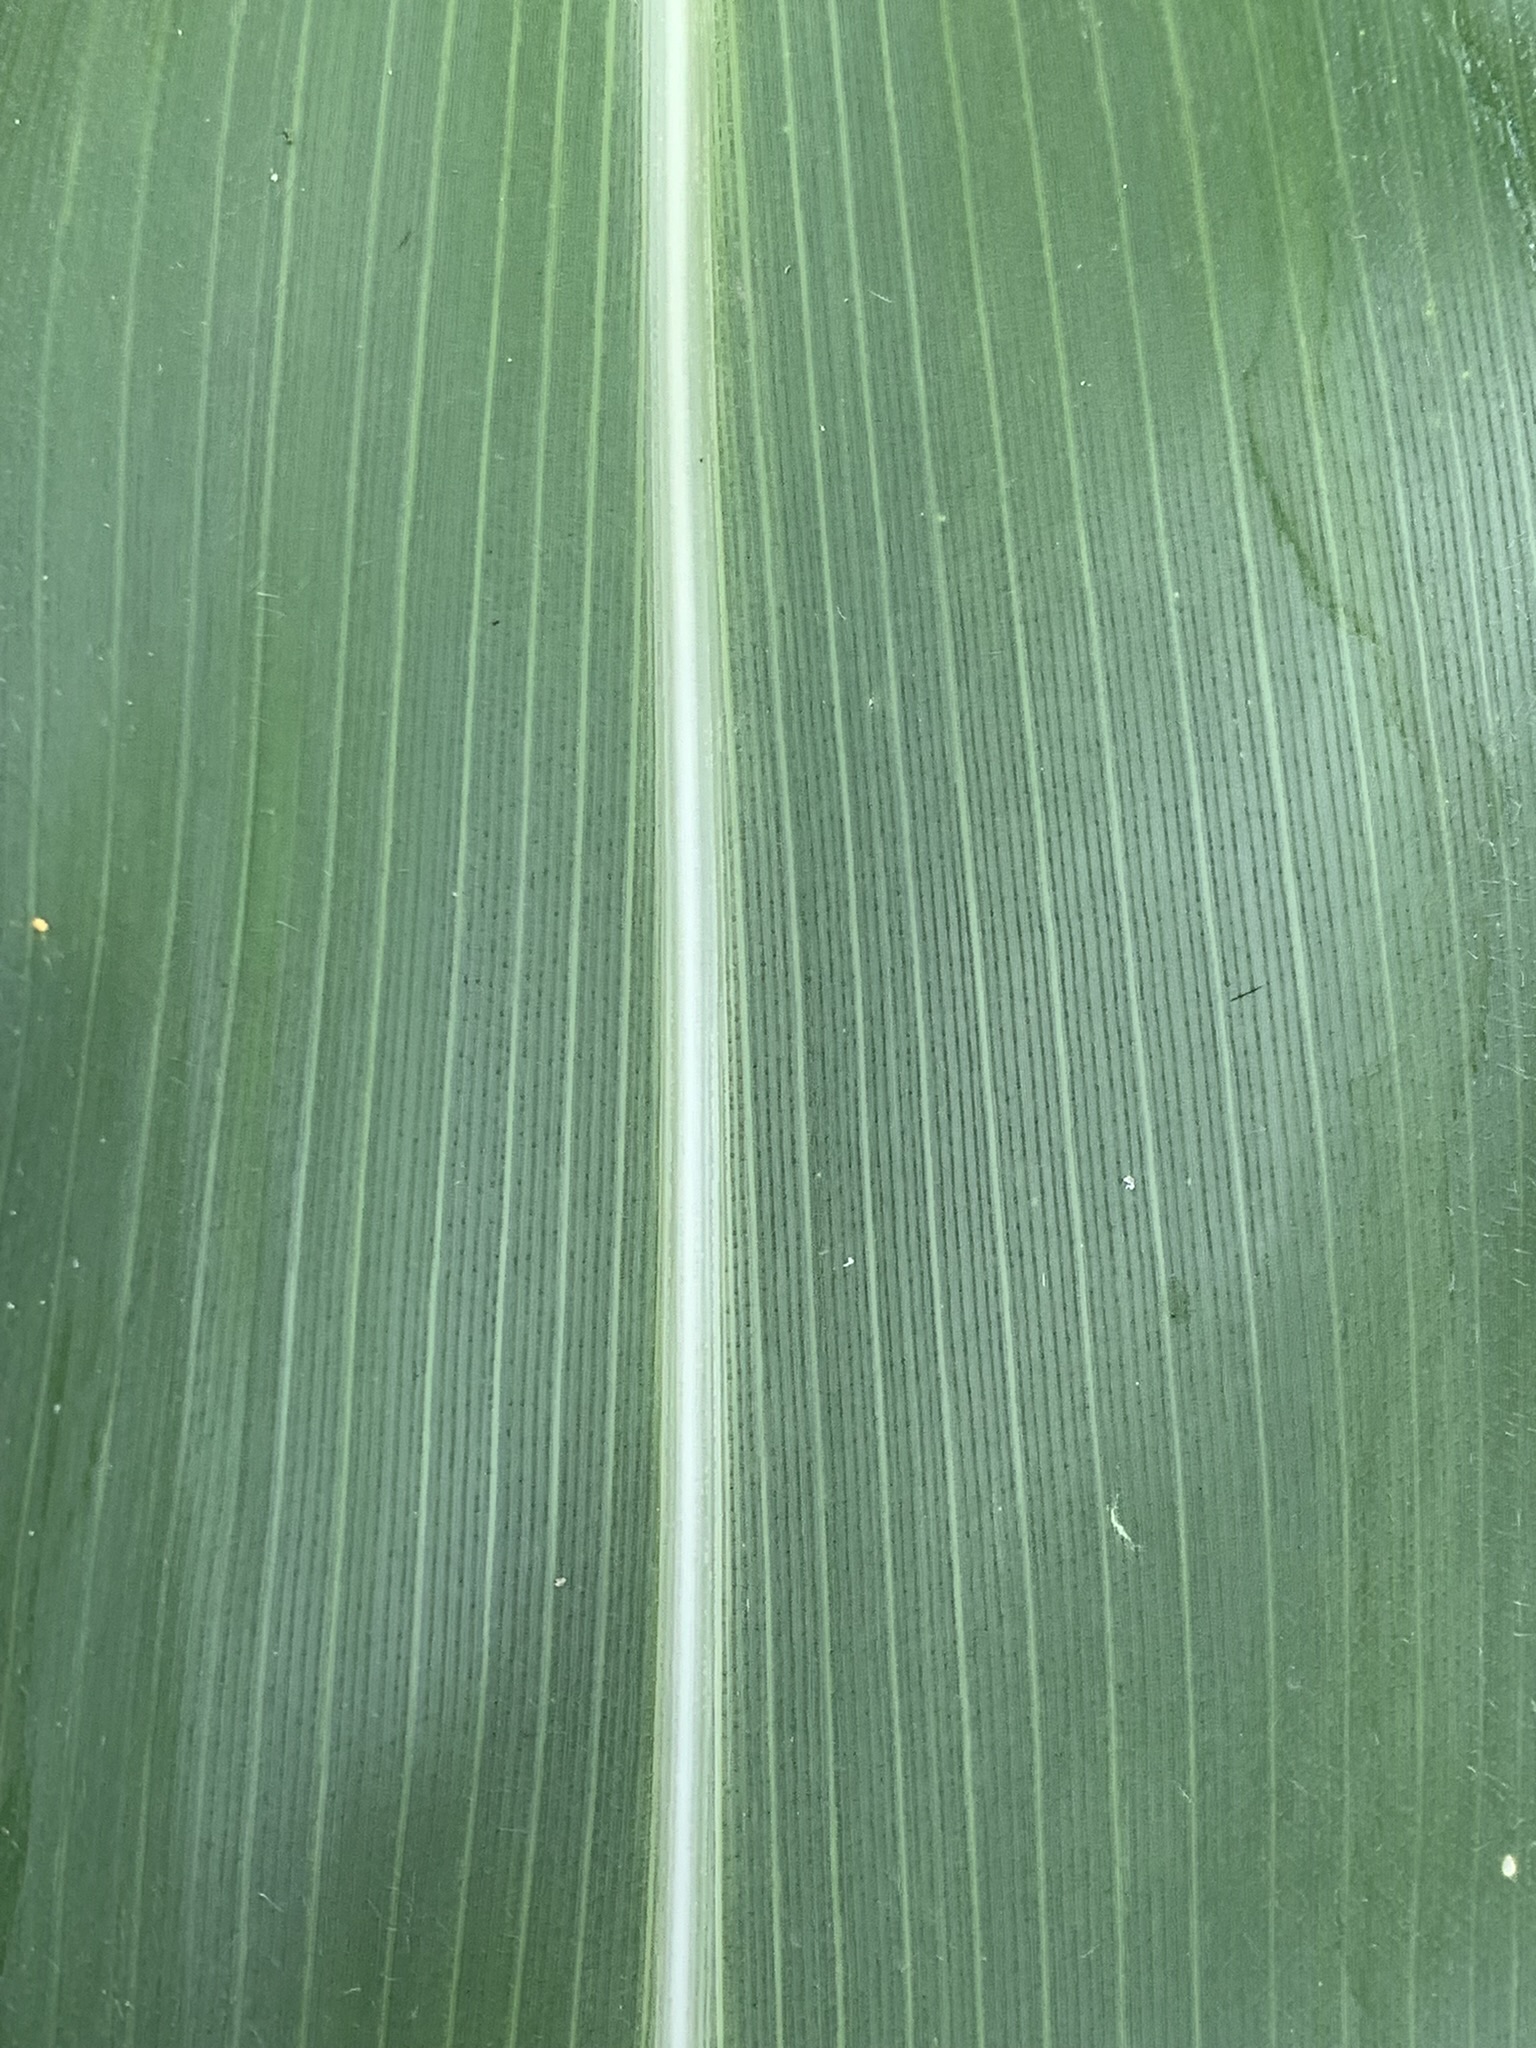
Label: Healthy